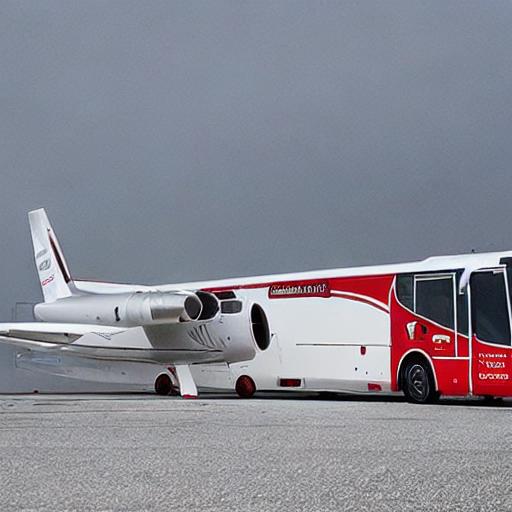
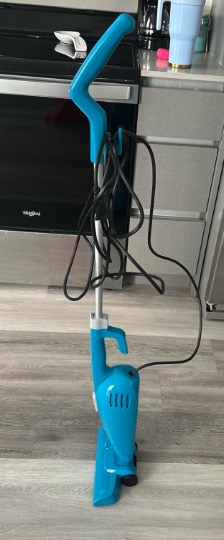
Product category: items_vacuum
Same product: no